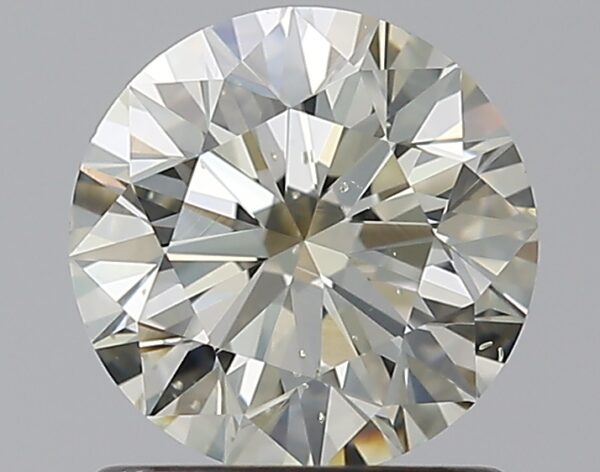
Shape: round
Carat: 0.96
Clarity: SI1
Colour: L
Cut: EX
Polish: EX
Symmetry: EX
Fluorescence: ST
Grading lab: GIA
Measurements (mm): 6.24 x 6.28 x 3.92